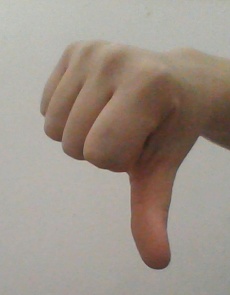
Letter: waw